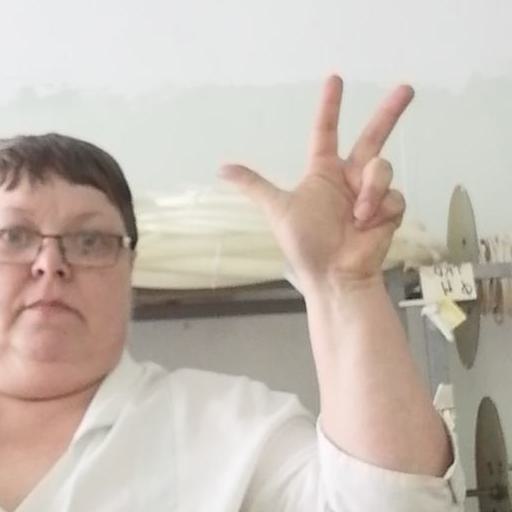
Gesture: three2